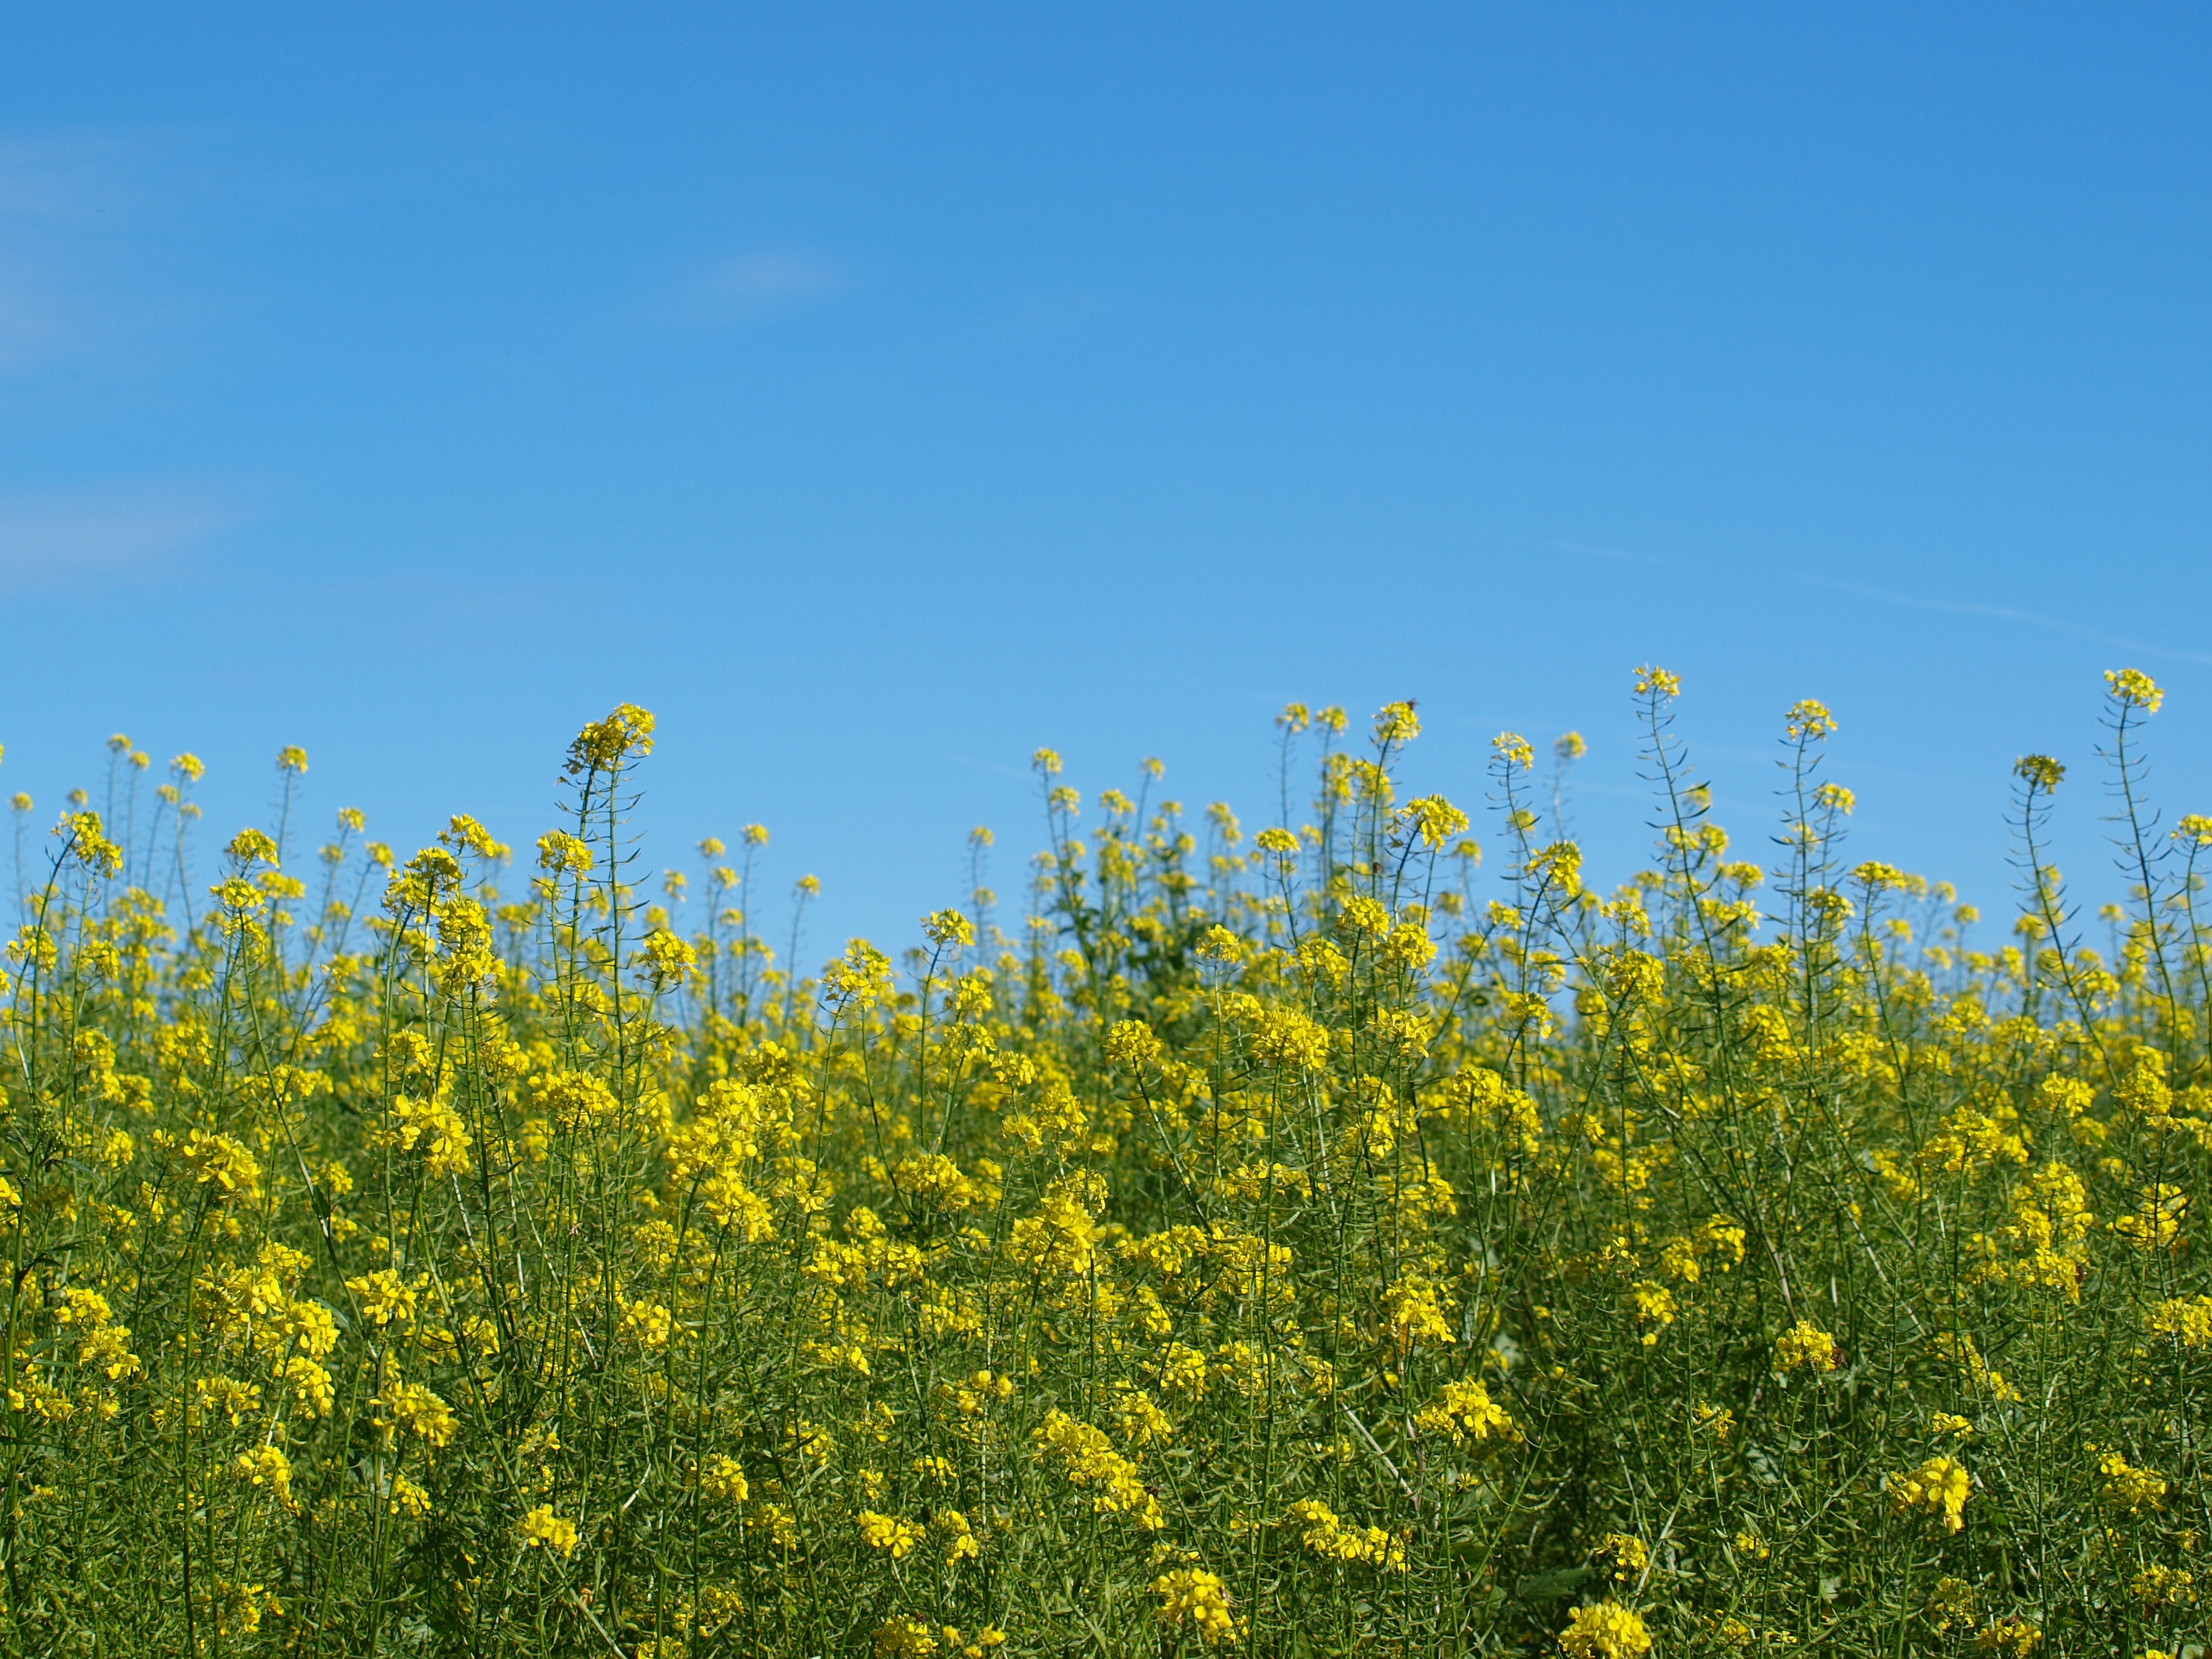
nature, grass, plant, sky, field, meadow, prairie, sunlight, flower, food, produce, vegetable, crop, yellow, agriculture, plain, rapeseed, wildflower, grassland, canola, flower meadow, mustard, brassica, rural area, flowering plant, grass family, land plant, mustard plant, mustard and cabbage family, brassica rapa